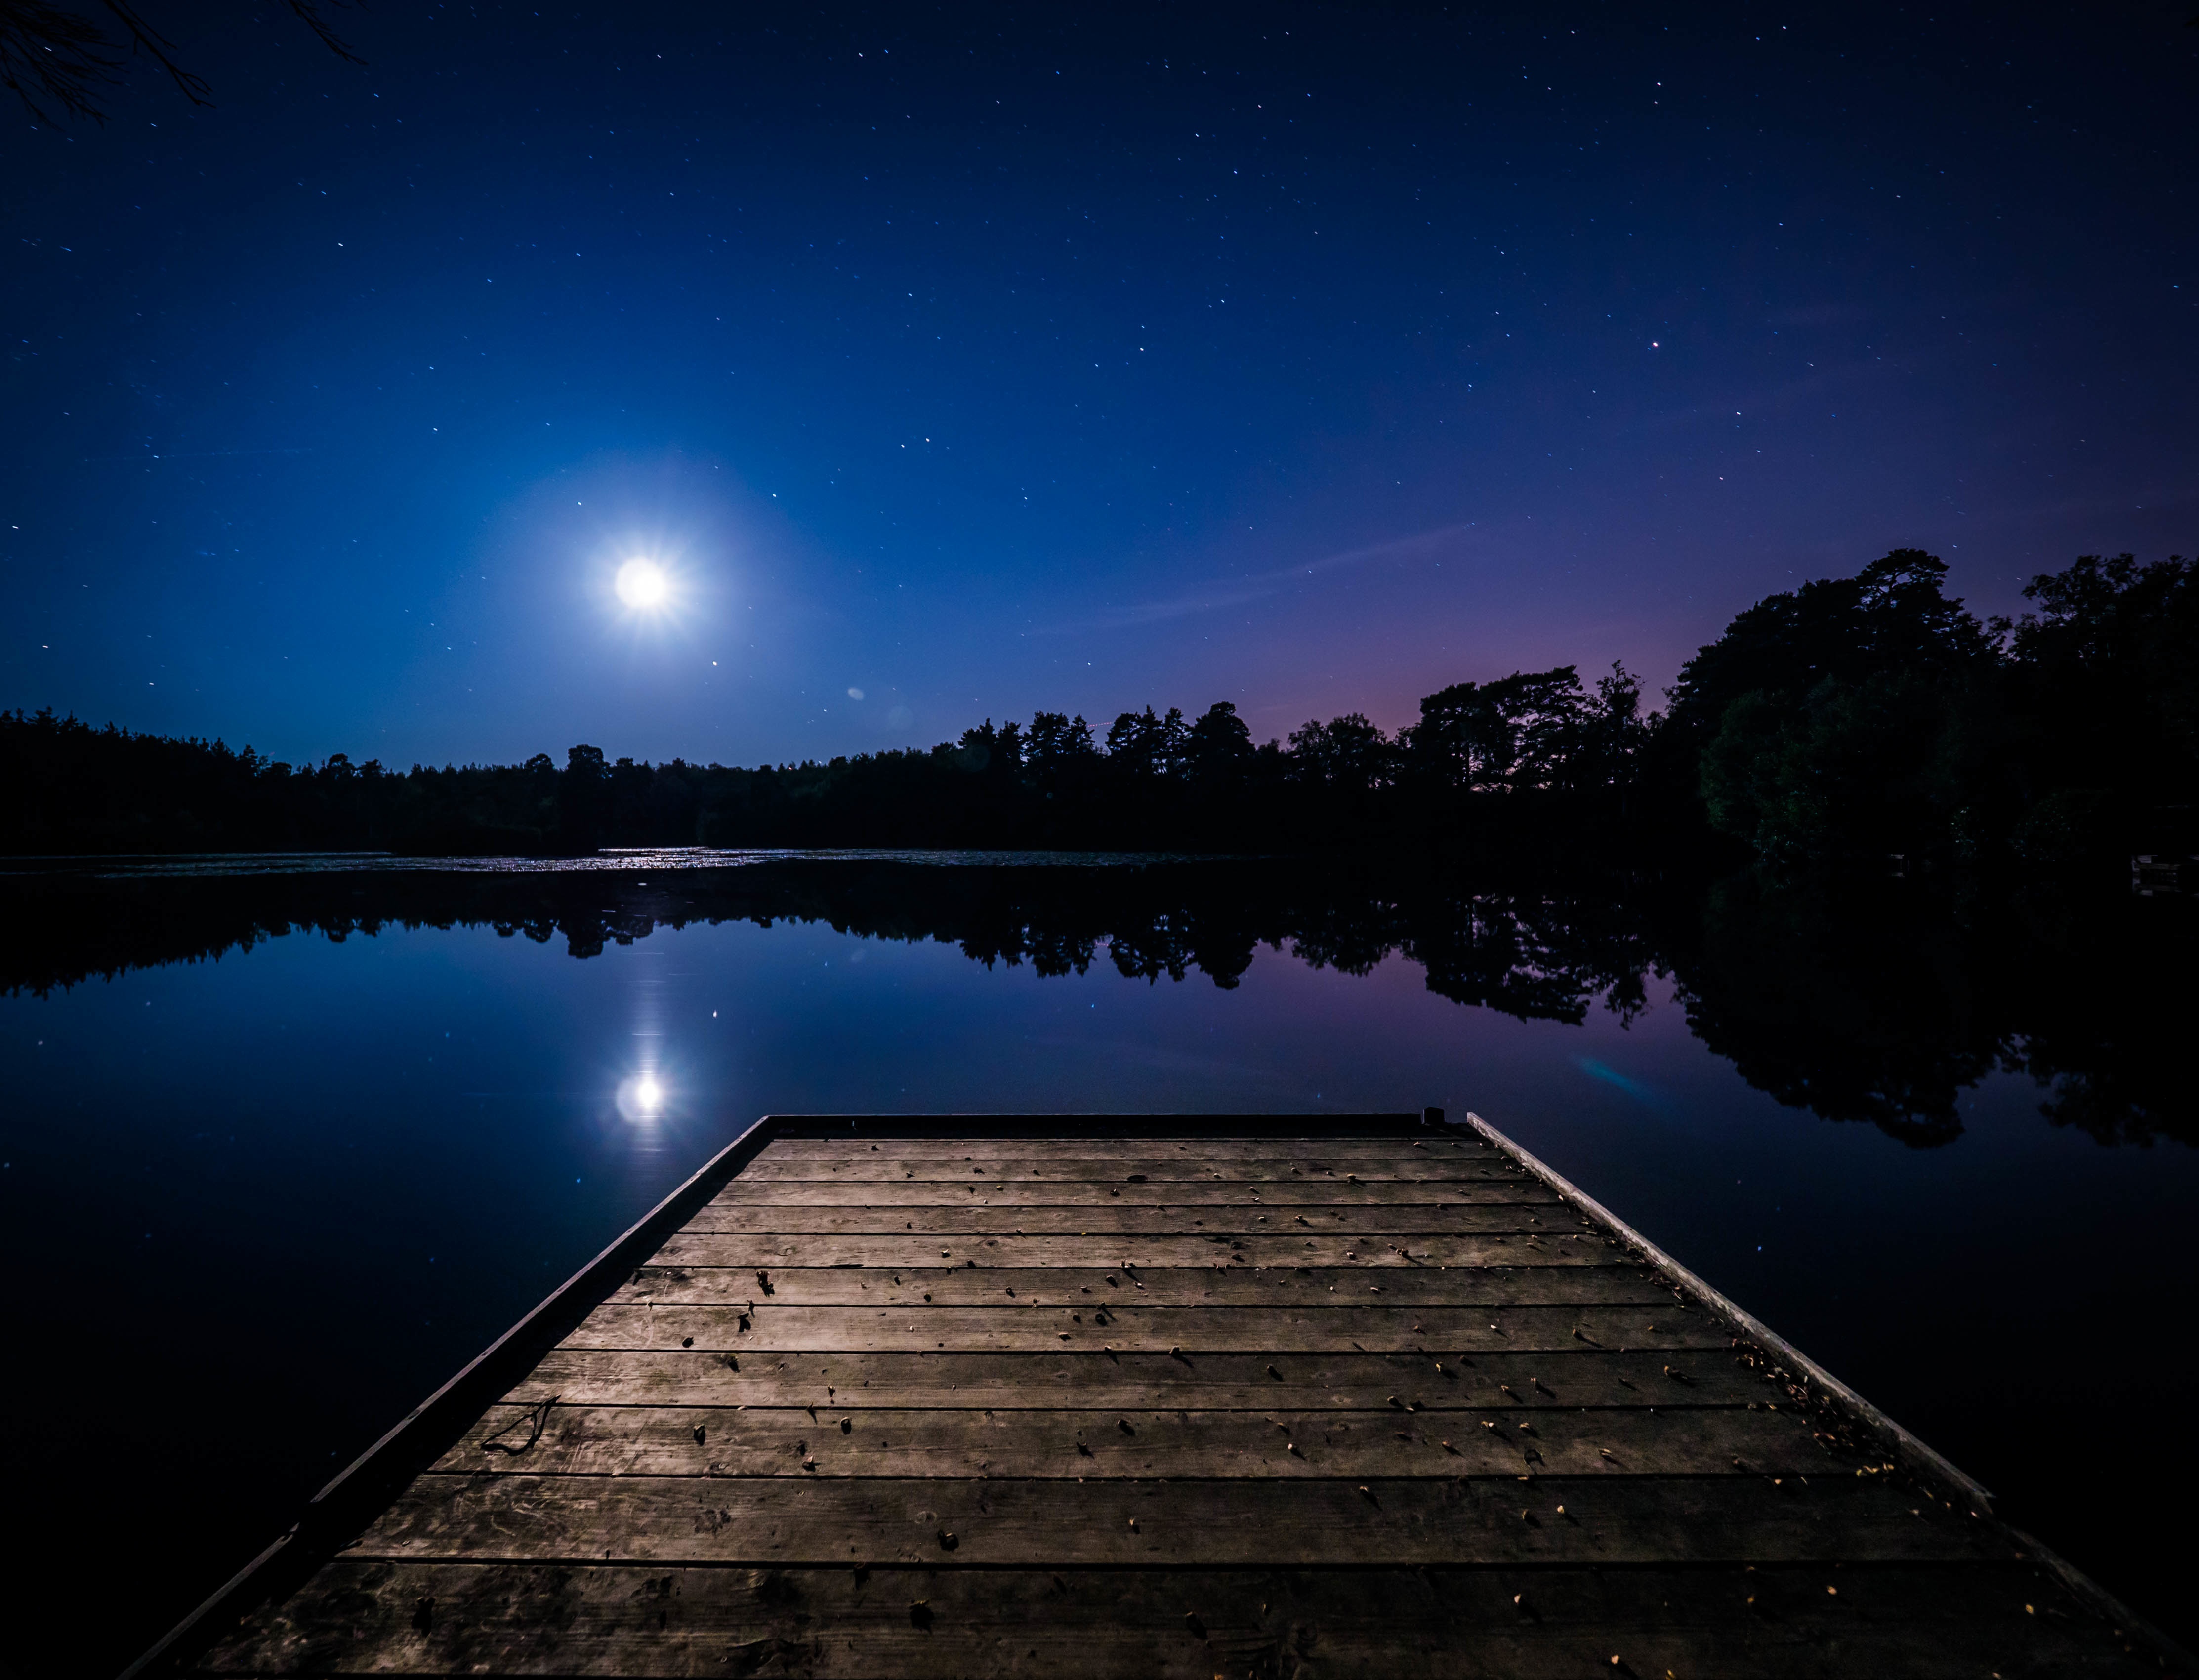
horizon, light, cloud, sky, sunrise, night, sunlight, morning, star, dawn, atmosphere, dusk, evening, reflection, darkness, aurora, moonlight, astronomical object